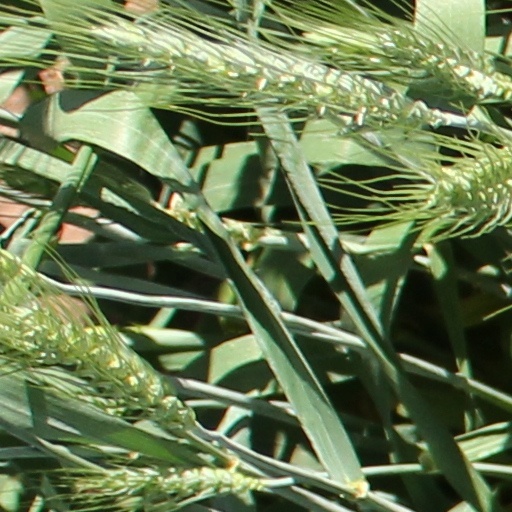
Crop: wheat